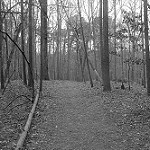
Label: B & W